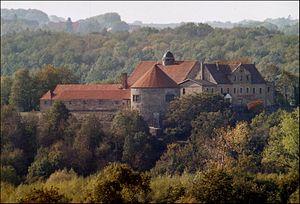
Dohna est une ville de Saxe en Allemagne, située dans l'arrondissement de Suisse-Saxonne-Monts-Métallifères-de-l'Est, dans le district de Dresde.